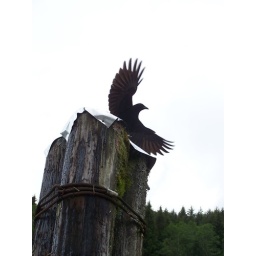
bird trying to poach halibut off a fisherman's fileting table in BC